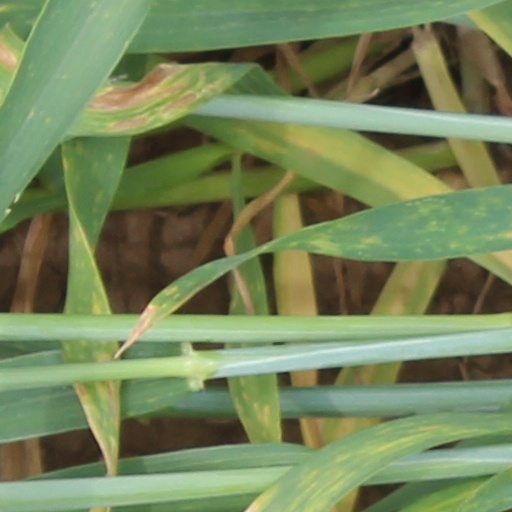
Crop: wheat